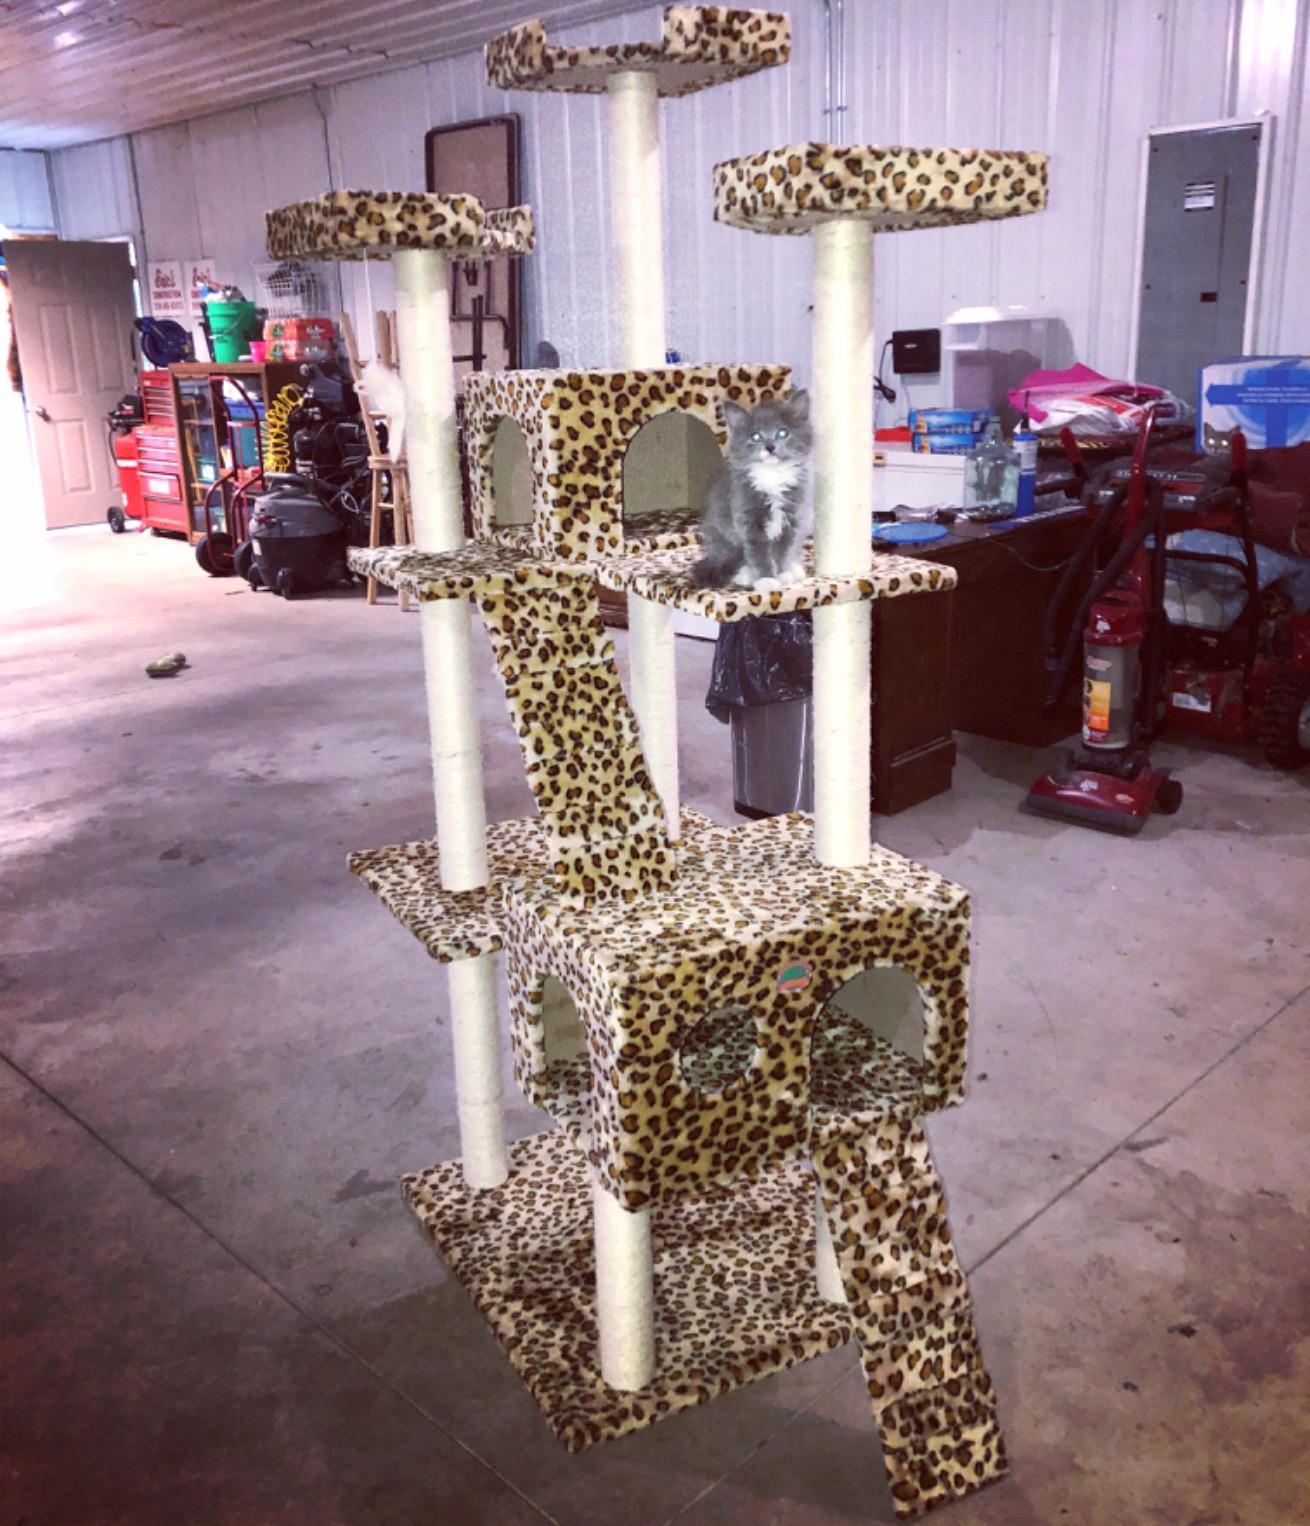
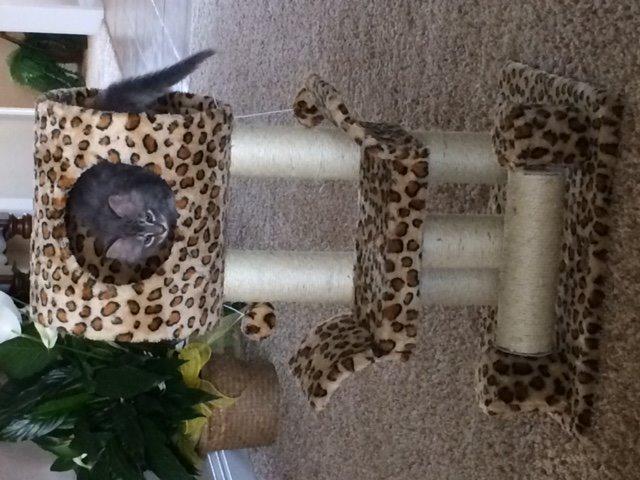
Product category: items_cat tree
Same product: no